Johannes Sejersted Bødtker

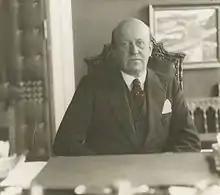
Sejersted Bødtker in the 1930s.

Johannes Mathias Sejersted Bødtker CBE (29 May 1879 – 17 January 1963) was a Norwegian banker, art collector and patron of the arts.